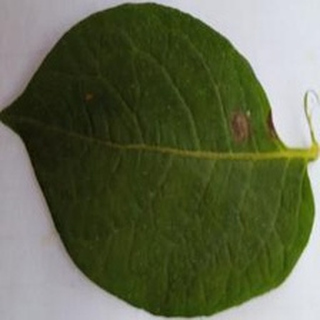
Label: potato_late_blight